Sweet Creature

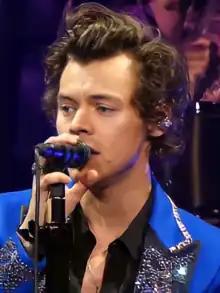
Styles performing "Sweet Creature" on in 2018

Harry Styles premiered "Sweet Creature" on Zane Lowe's radio show on Apple Music 1, on 2 May 2017. Columbia Records simultaneously released the song for digital download and streaming as a promotional single from "Harry Styles". Upon its release, the song reached the top of the "Billboard" Twitter Real-Time chart.